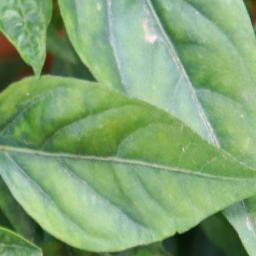
Label: nutritional